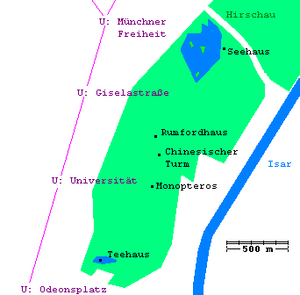
L’Englischer Garten est un grand espace vert de près de 375 hectares situé dans la partie nord-est de Munich, dans le quartier de Schwabing.